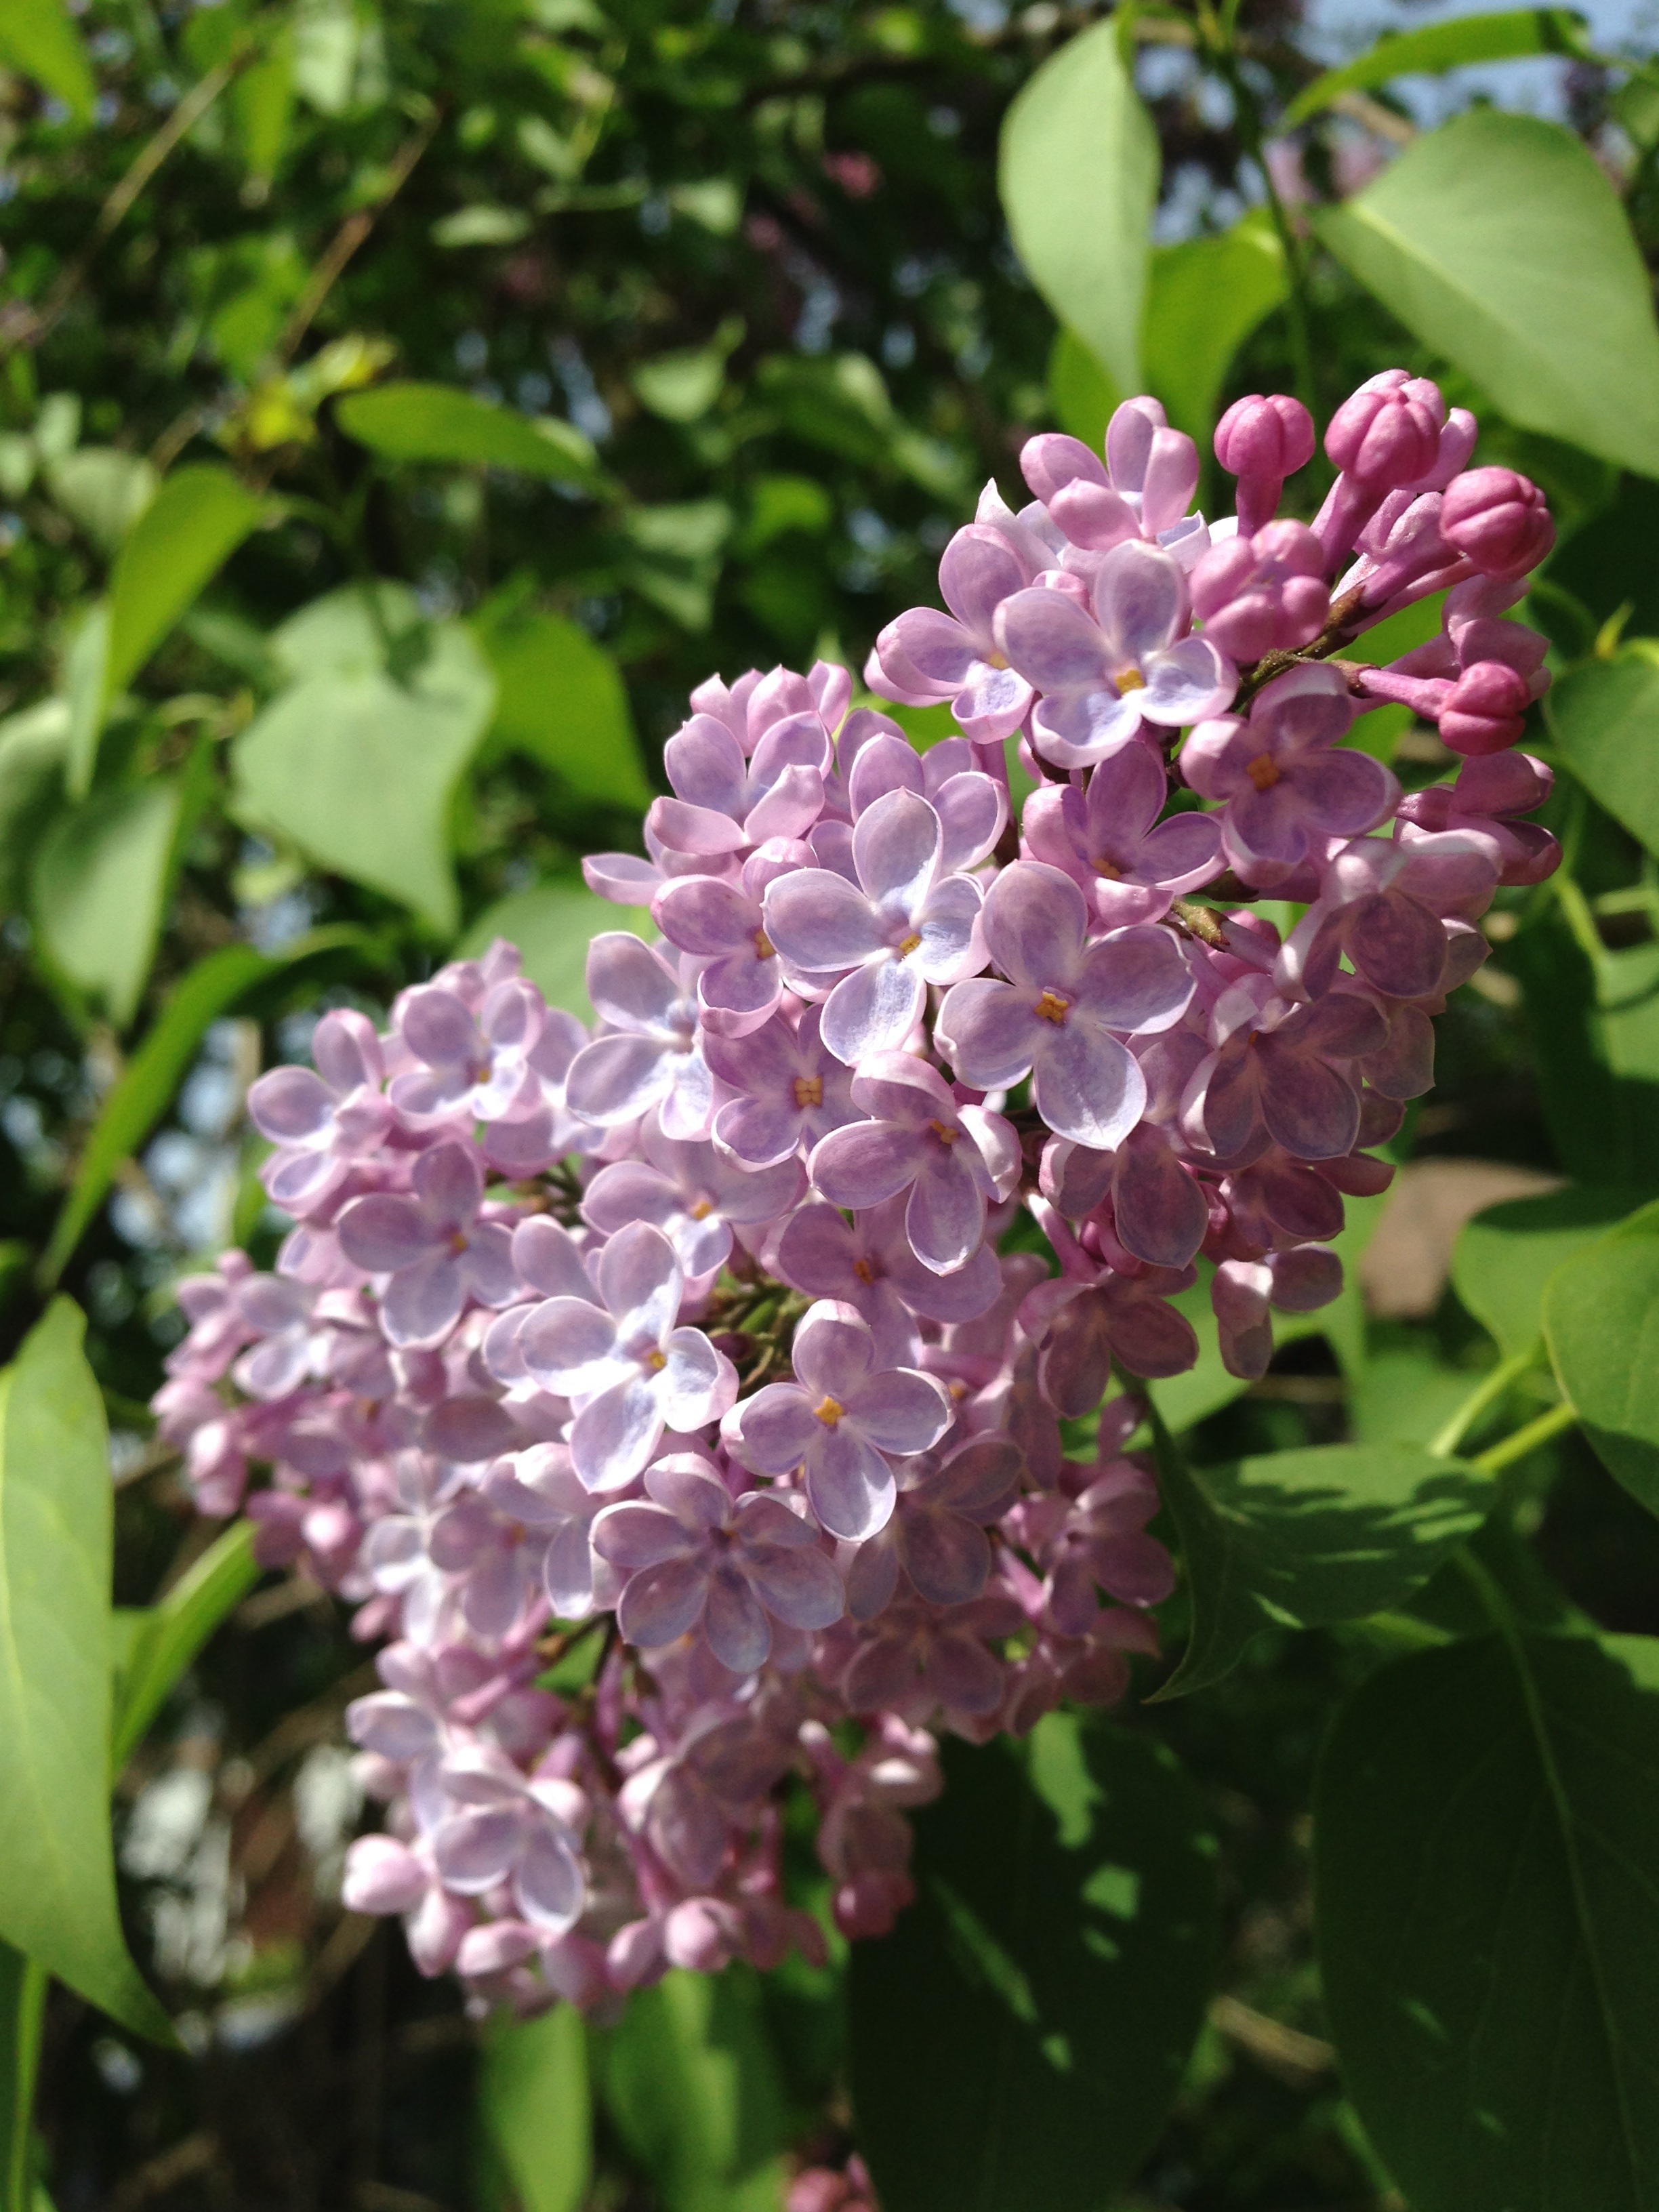
blossom, plant, flower, petal, bloom, summer, botany, flora, wildflower, violet, lilac, inflorescence, lilac flower, flowering plant, land plant